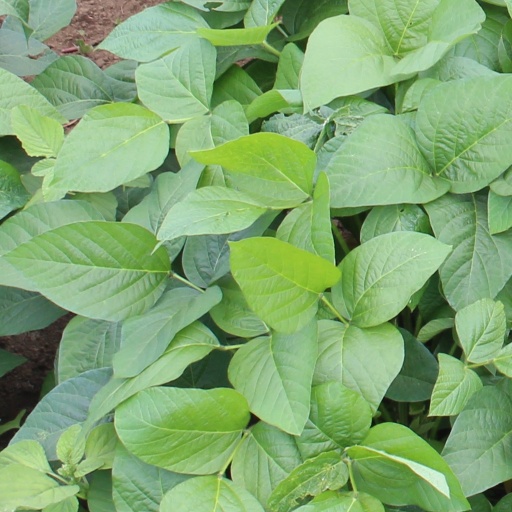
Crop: soybean